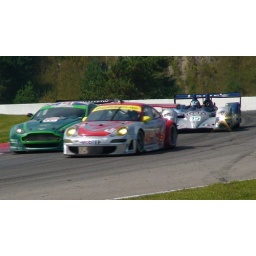
guess who entered 4 first.. not a car with a roof over the driver